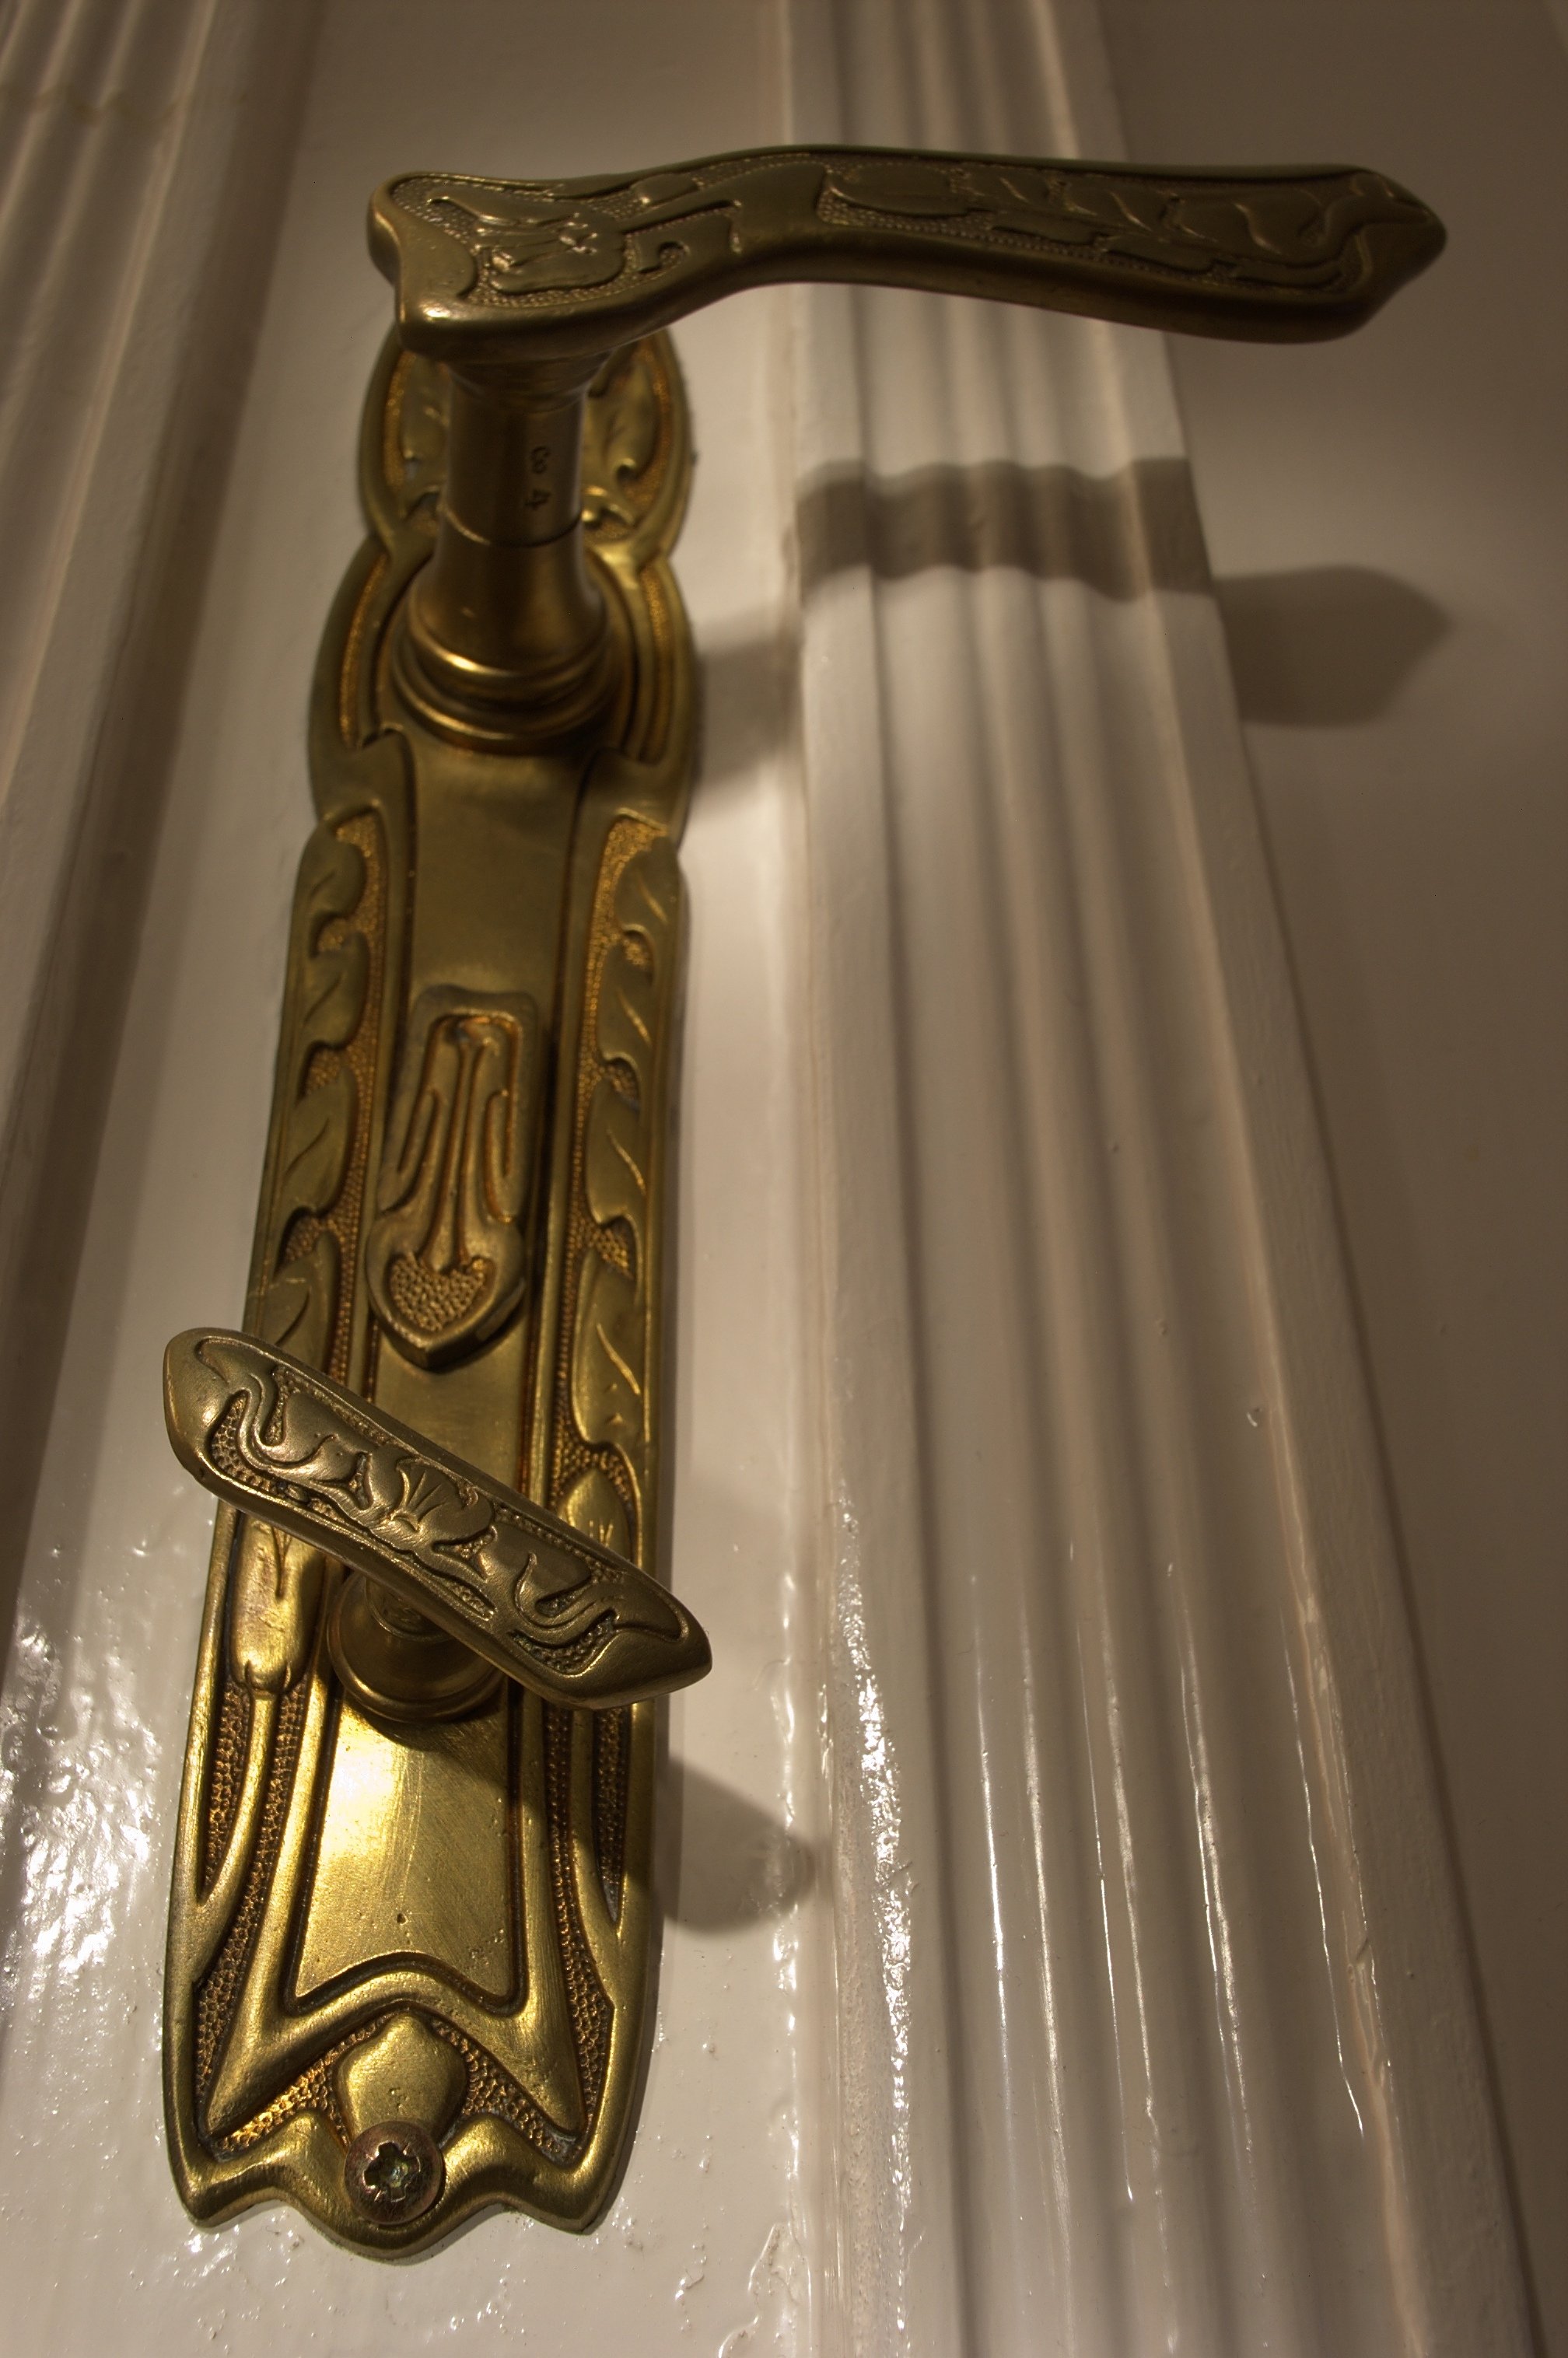
column, metal, lighting, weapon, material, product, 2011, brass, rawtherapee, germany, berlin, bronze, pentax, iron, carving, 20mm, lenstagged, steffenzahn, k100d, justpentax, iamflickr, cosina, voigtlander, skopar, colorskopar, cv20, colorskopar20mmf35slii, 20mmf35slii, voigtlander20mm, cv2035, skopar20mmf35, cosinavoigtl nder, cosinavoigtl ndercolorskopar20mmf35, voigtl nder20mmf35colorskoparslii, voigtl nder20mmf35